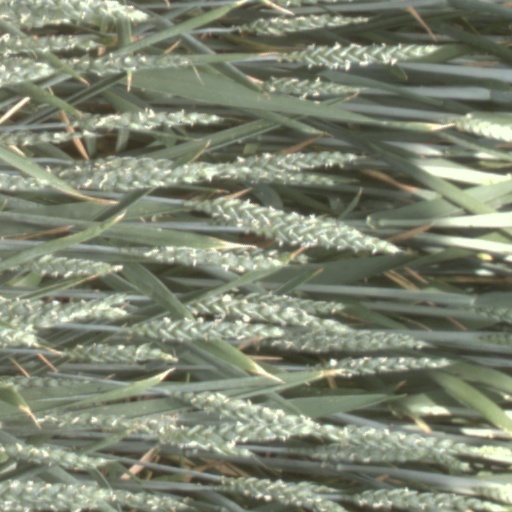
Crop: wheat